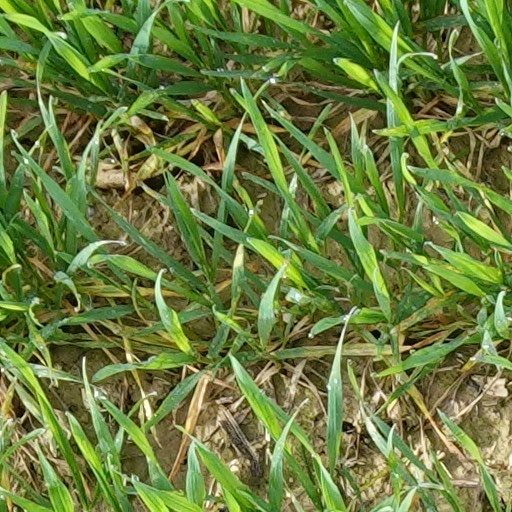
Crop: wheat